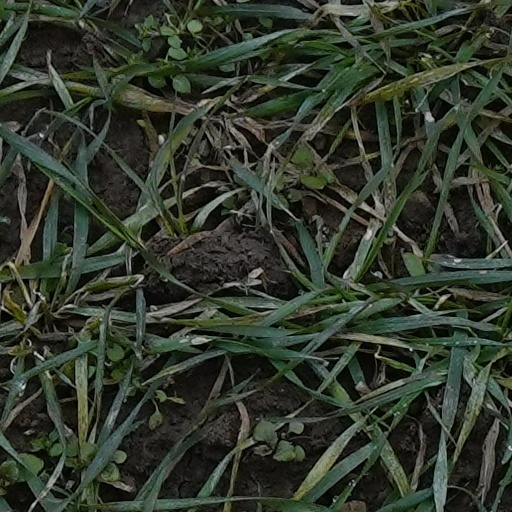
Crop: wheat